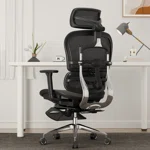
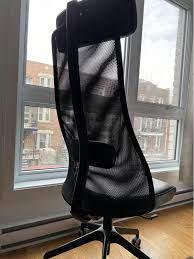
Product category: items_chair
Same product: no